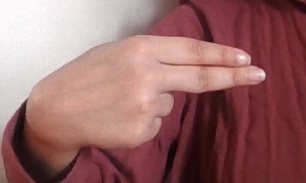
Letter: ain